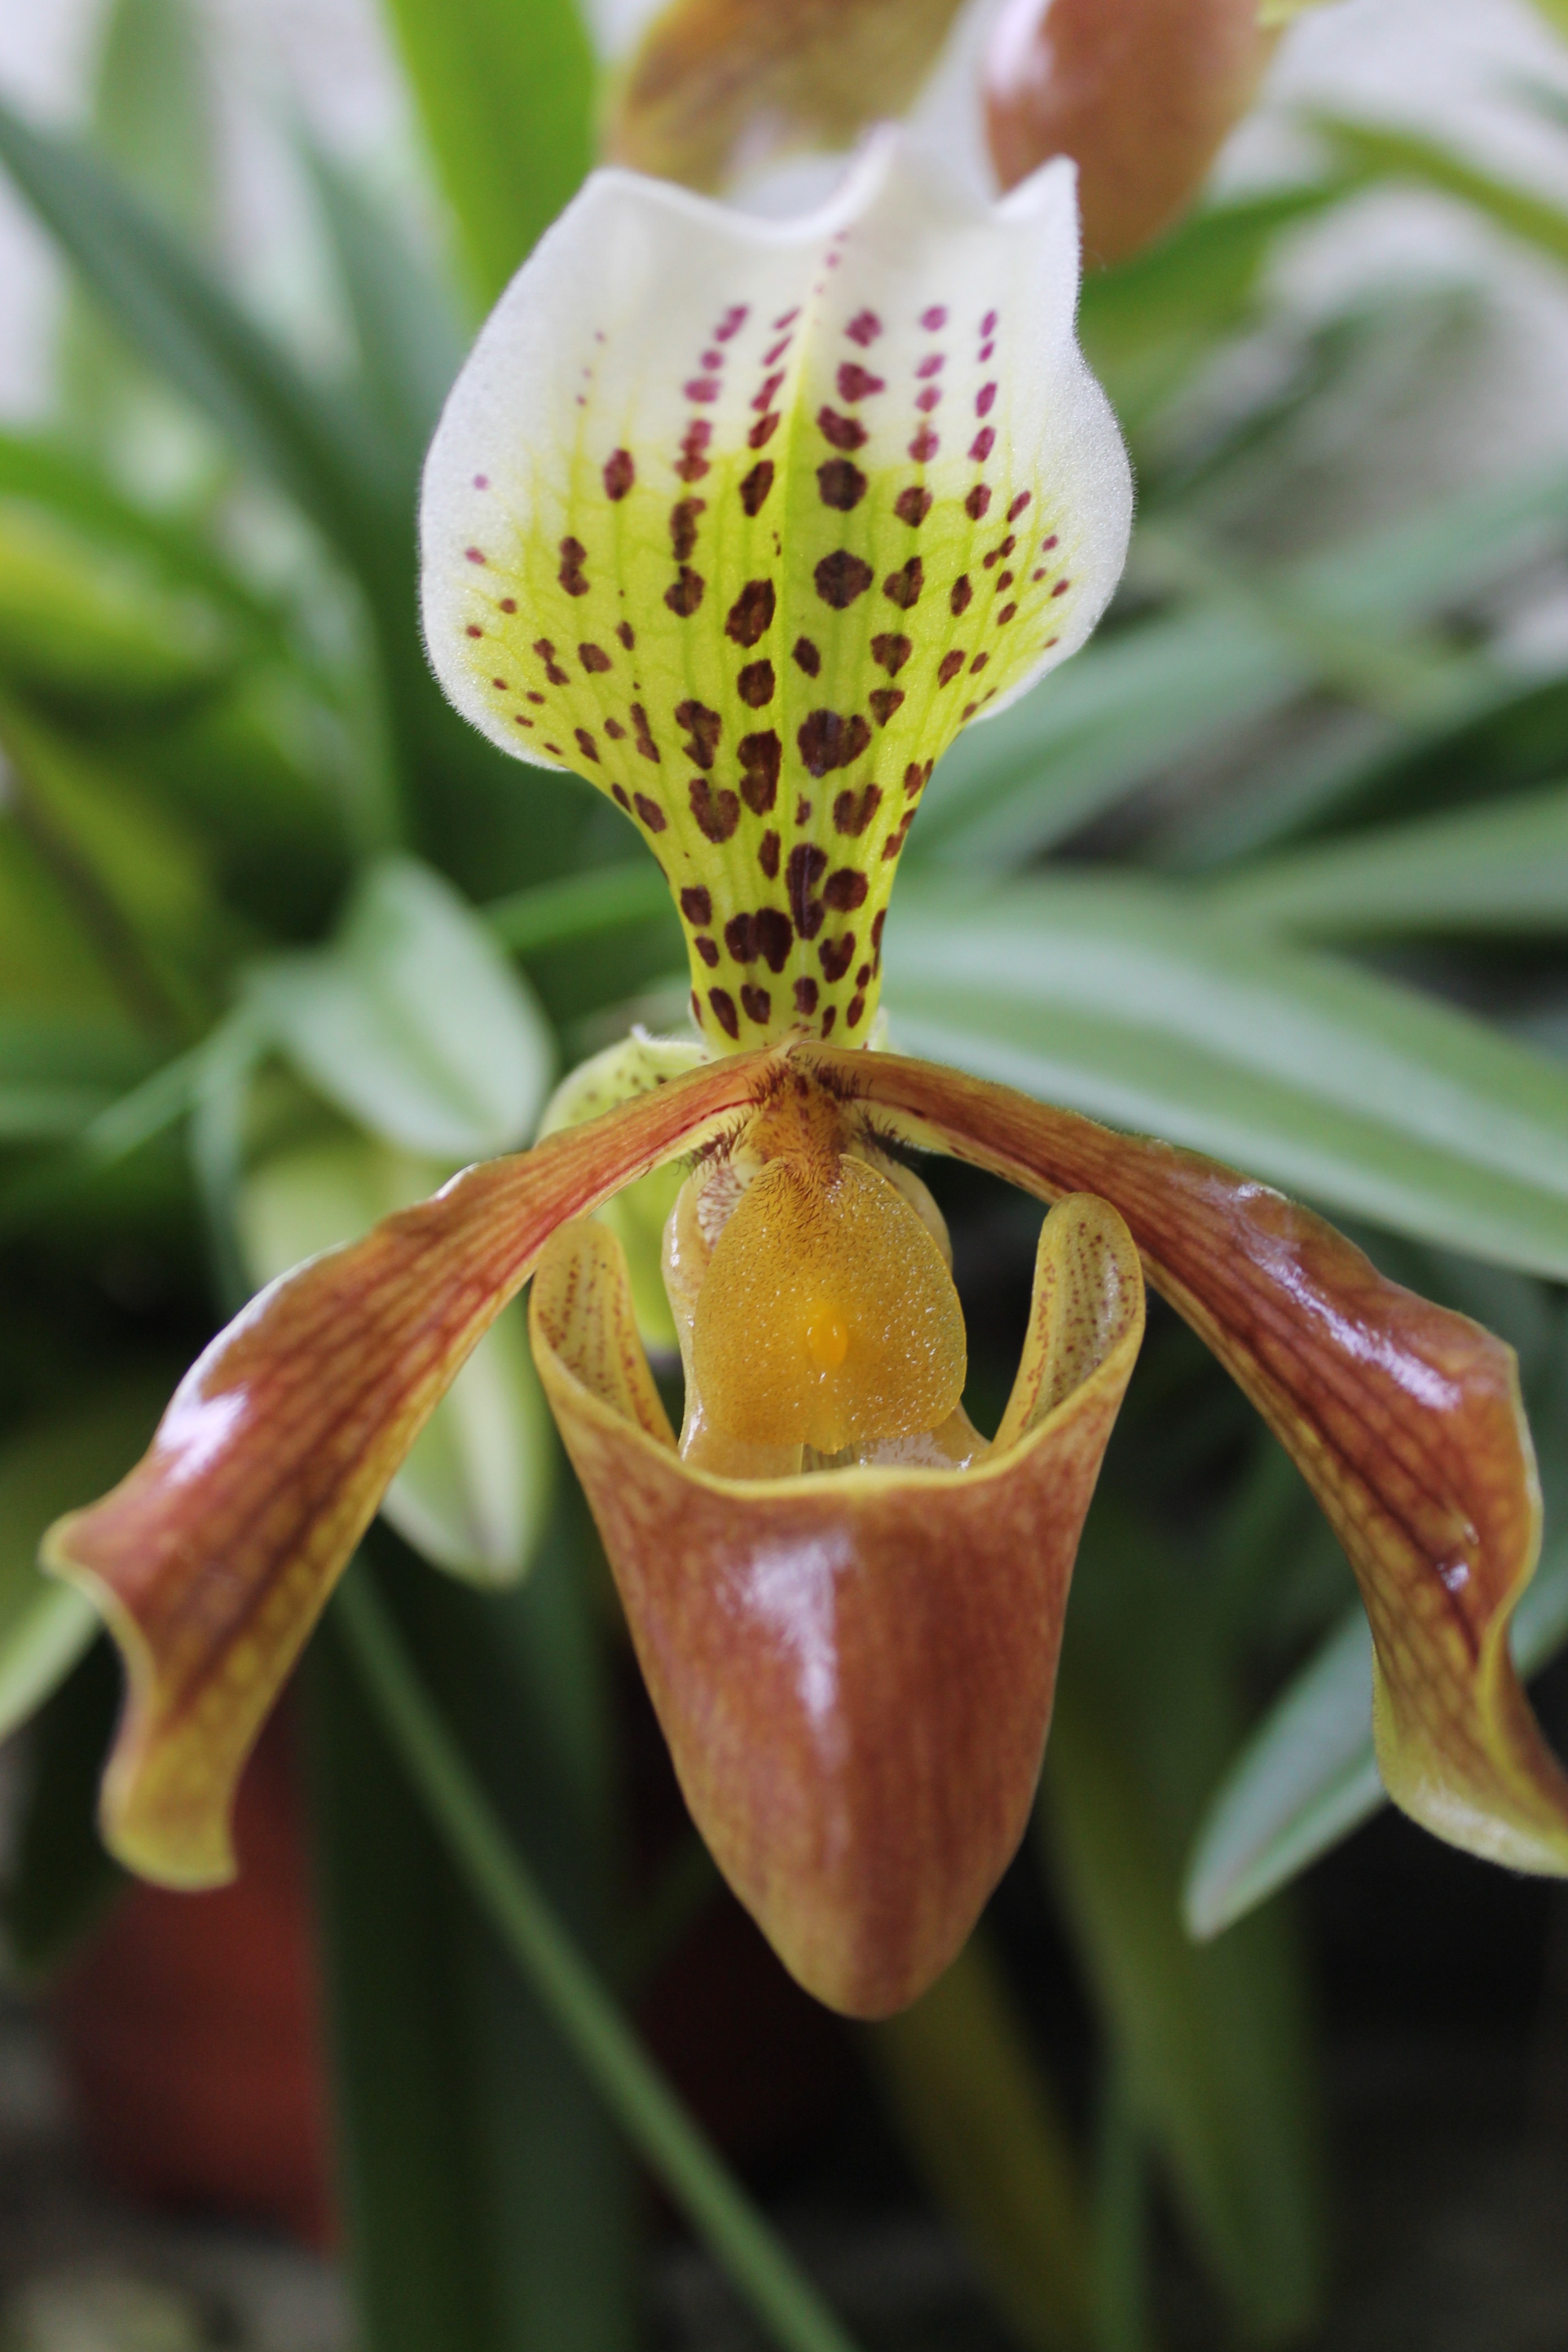
nature, plant, flower, botany, flora, orchid, mexico, ophrys, orchidaceae, orchids, veracruz, cypripedium, macro photography, flowering plant, xalapa, cattleya, plant stem, land plant, moth orchid, fly orchid